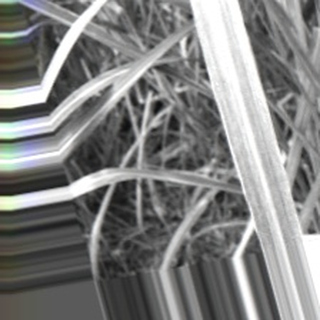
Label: sugarcane_bacterial_blight